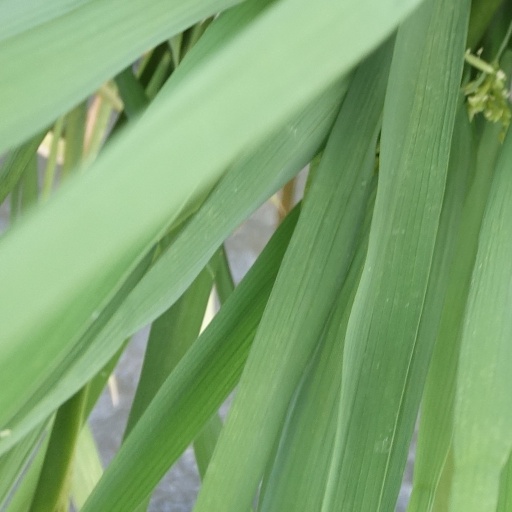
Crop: rice